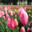
Label: tulip